Greased Lightning (1919 film)

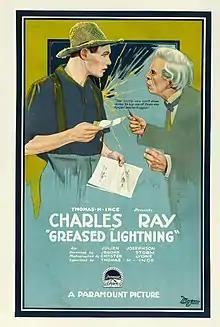

Greased Lightning is a surviving 1919 American silent comedy film directed by Jerome Storm and written by Julien Josephson. The film stars Charles Ray, Wanda Hawley, Robert McKim, Willis Marks, Bert Woodruff, and J. P. Lockney. The film was released on April 27, 1919, by Paramount Pictures.